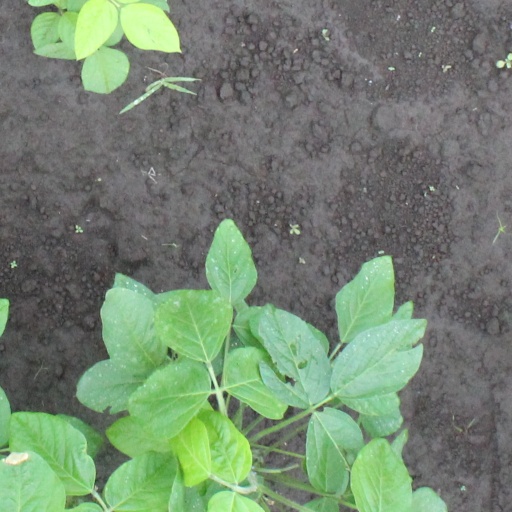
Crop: soybean